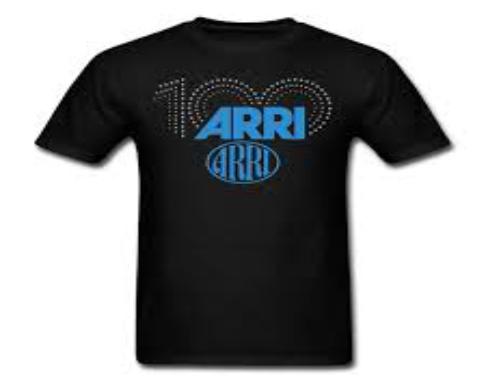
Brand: Arri
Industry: Clothes